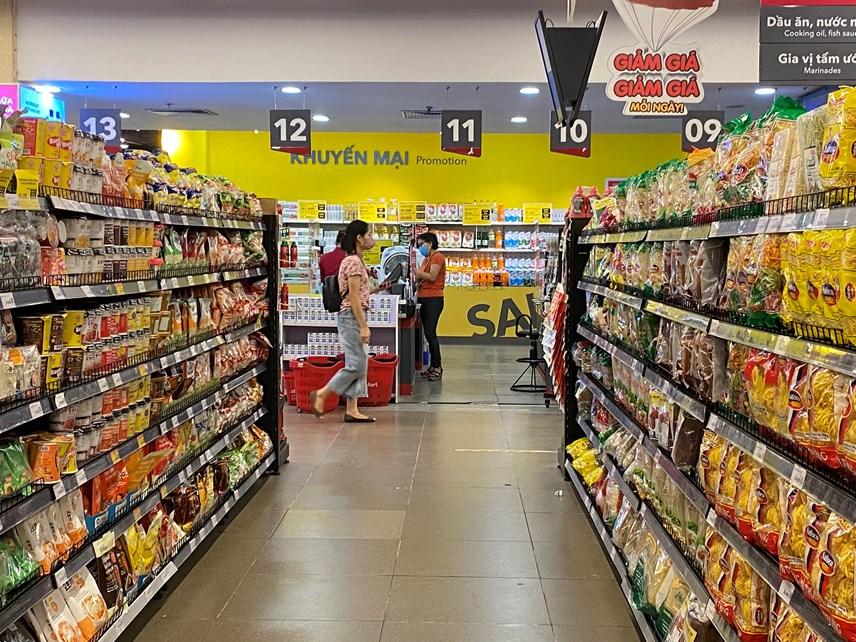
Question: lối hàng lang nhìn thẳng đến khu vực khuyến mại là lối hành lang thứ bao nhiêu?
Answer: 11